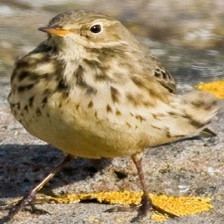
Species: AMERICAN PIPIT
Scientific name: ANTHUS RUBESCENS